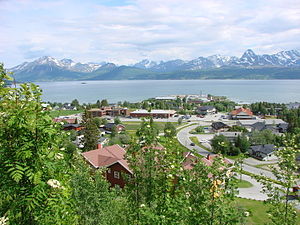
Storsteinnes
Storsteinnes er en by der er administrastionsby i Balsfjord kommune i Troms og Finnmark fylke i Norge. Byen har 971 indbyggere, og ligger inderst i Sørkjosen i Balsfjorden. Byen er den største i kommunen, foran Nordkjosbotn.